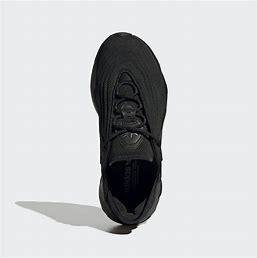
Brand: Adidas
Model: Adifom Sltn